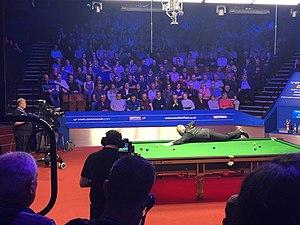
John Higgins est un joueur professionnel de snooker écossais né le 18 mai 1975 à Wishaw.